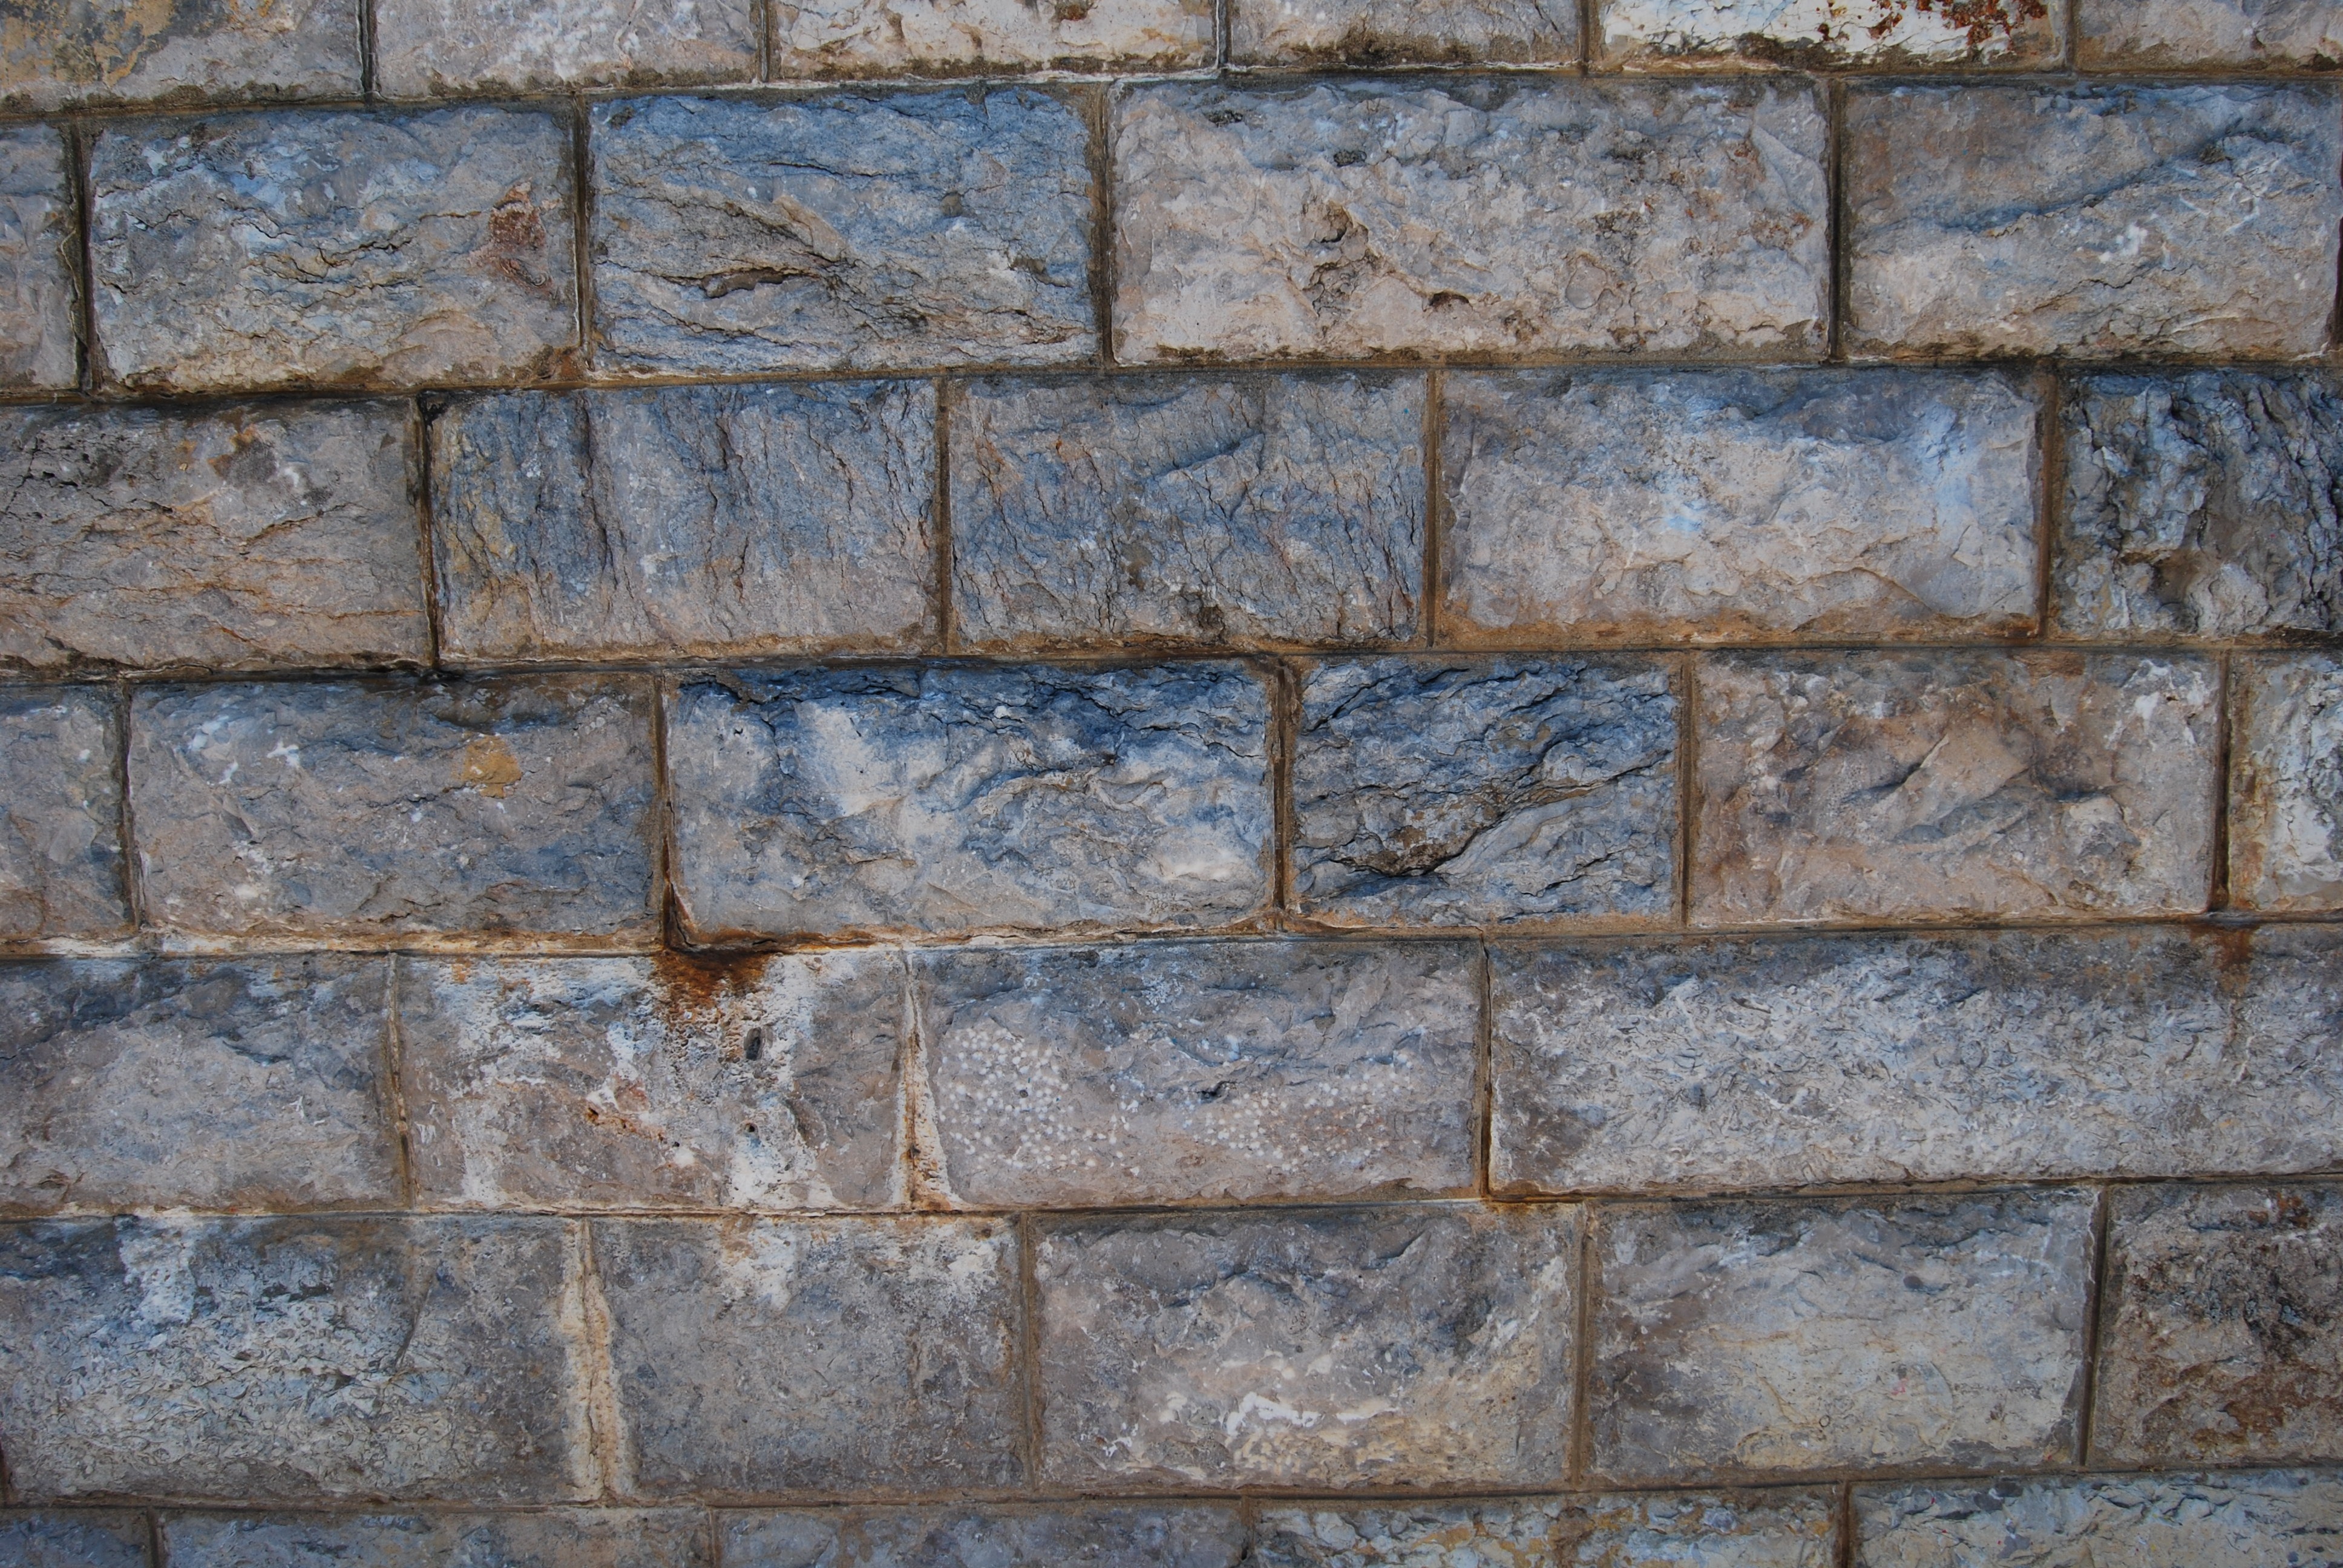
rock, structure, texture, floor, wall, stone, rustic, pattern, gray, exterior, stone wall, brick, material, concrete, surface, brick wall, weathered, textured, stones, background, design, cement, bricks, brickwall, brickwork, backdrop, masonry, stonewall, flooring